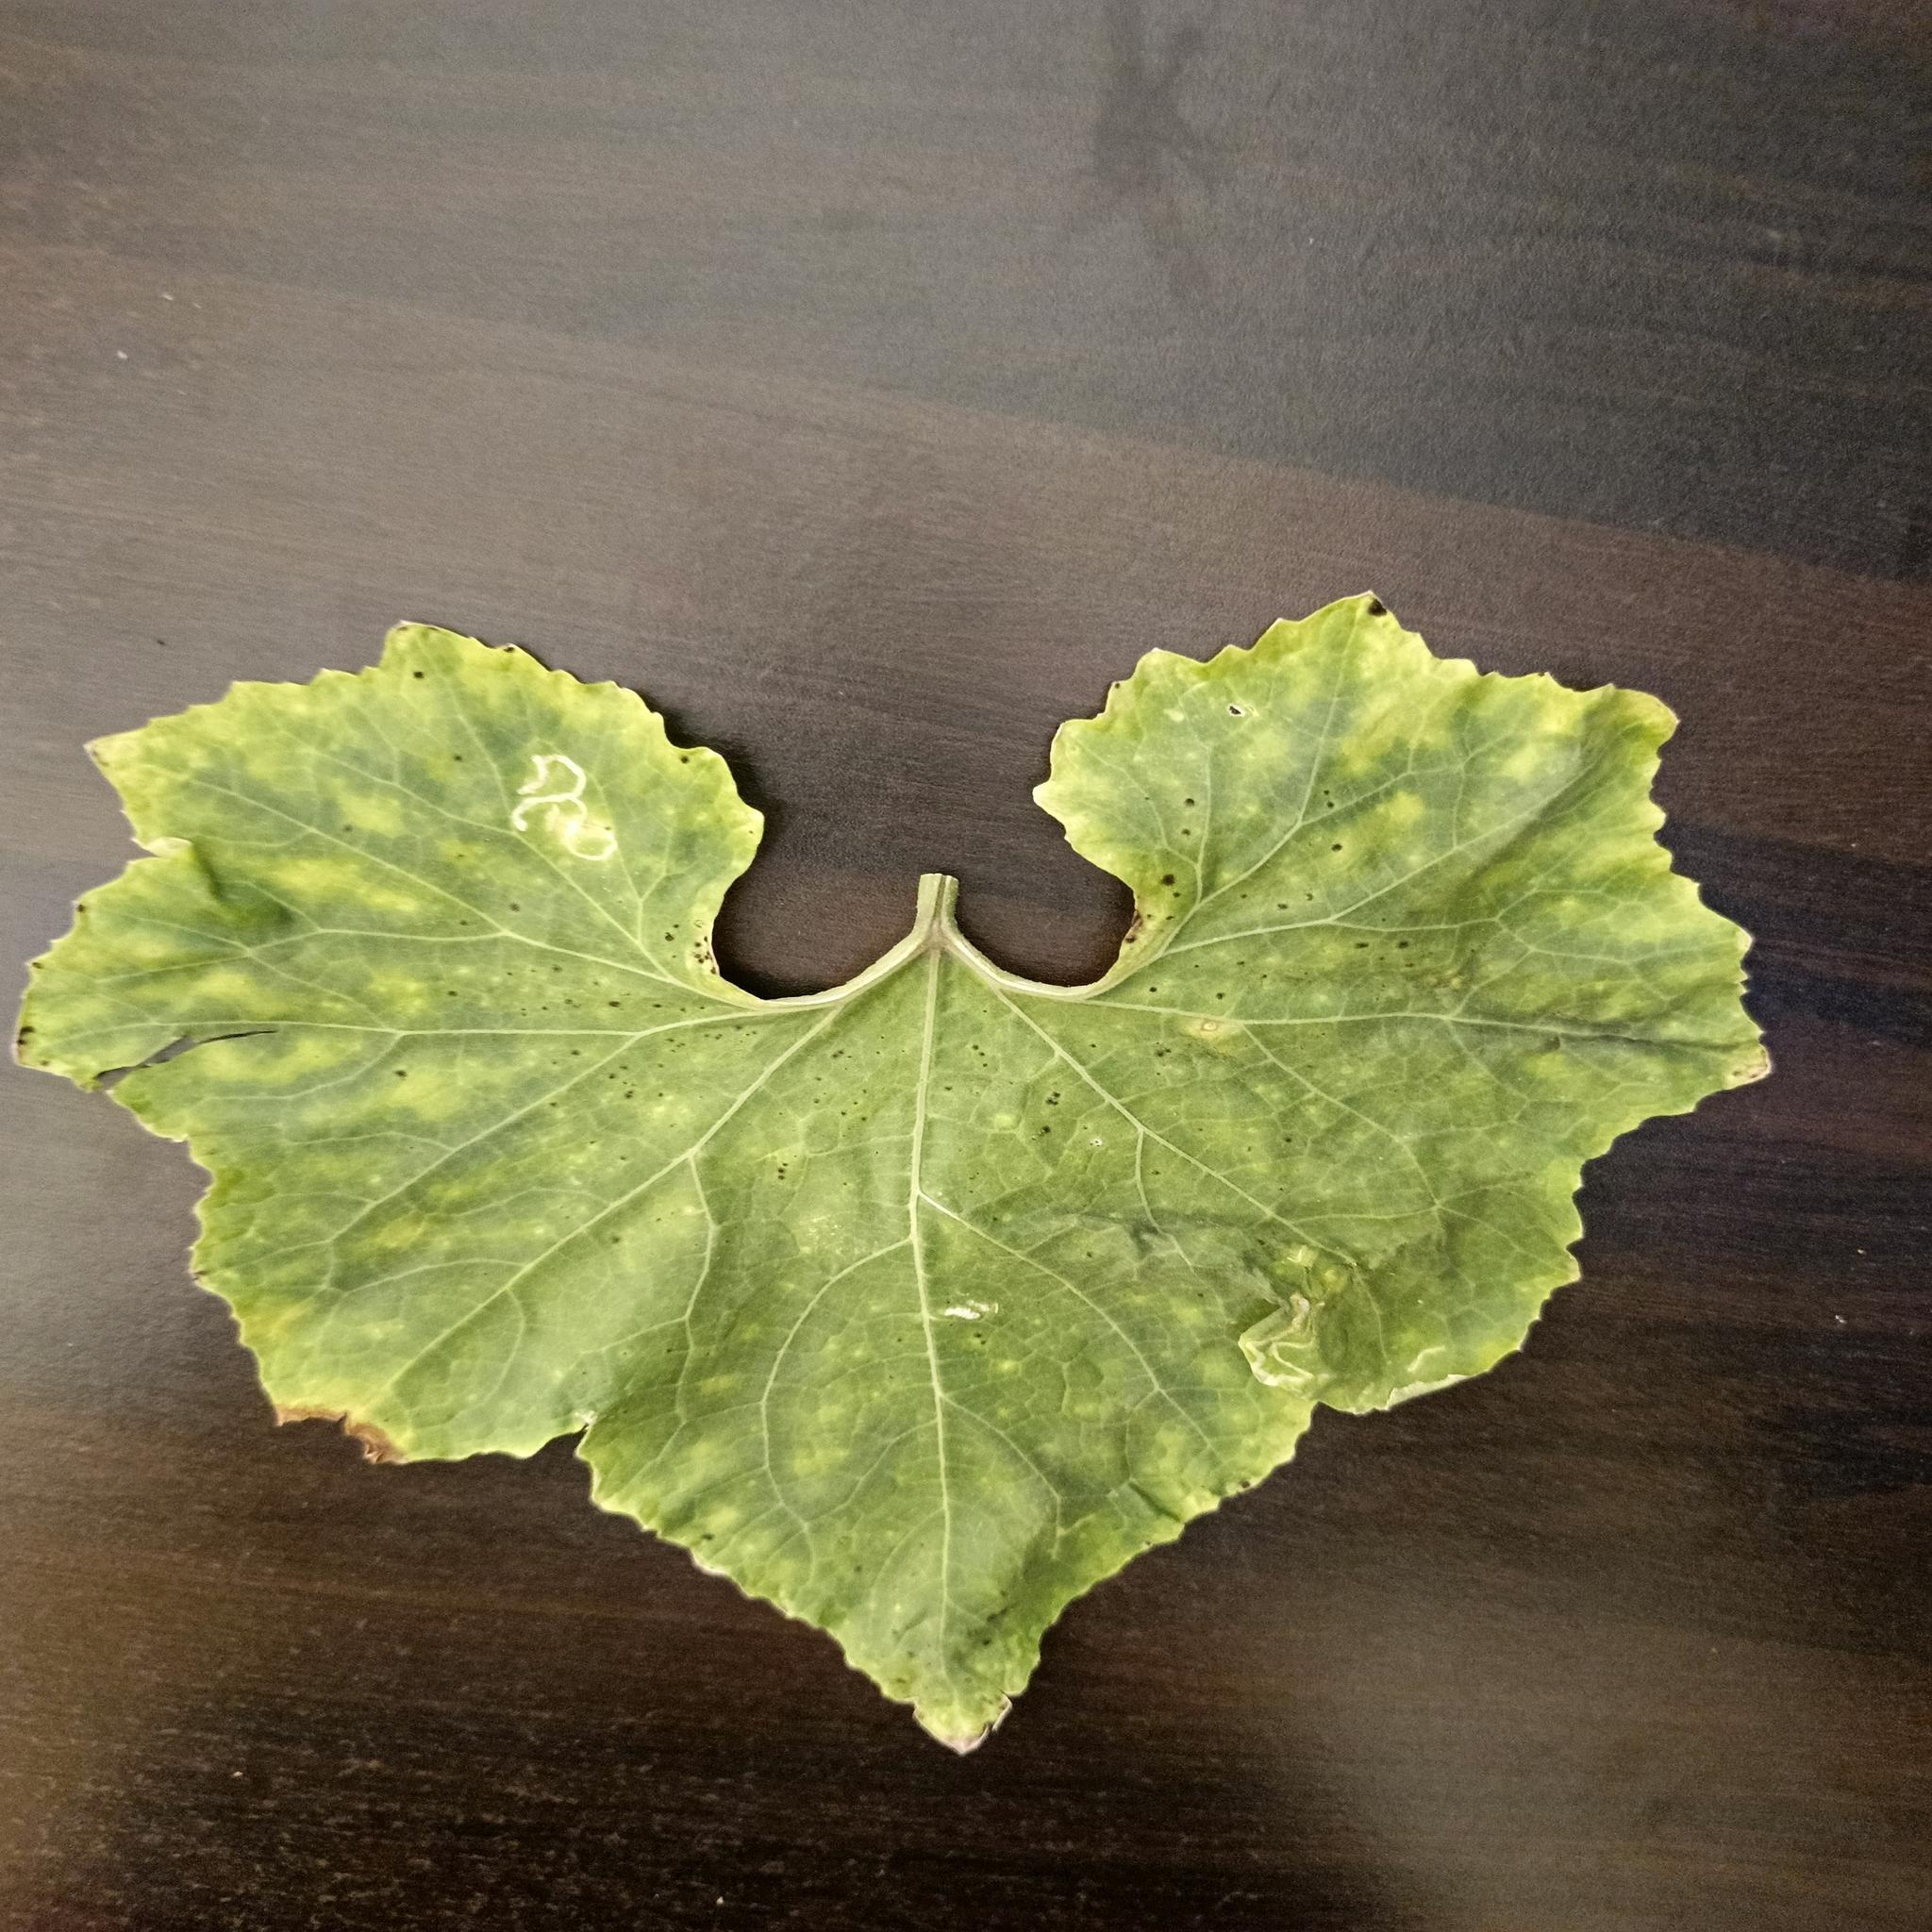
Label: Leaf miner